Linear Elamite

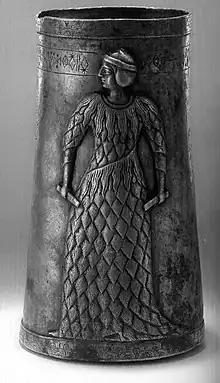
Silver cup (item Q) from Marvdasht, Fars, with Linear-Elamite inscription on it, from the 3rd millennium BCE and kept in the National Museum of Iran. According to Desset et al., the inscription reads "For the Lady of Marapsha (toponym), (named) Shuwar-asu, I made this silver vase. In the Temple that will be known by my name, Humshat, I dedicated it with goodwill for you."

, there are now 51 known texts and fragments written in Linear Elamite. They can be divided into three sub-corpora: the Western Elamite (Lowlands), the Central Elamite (Highlands), and the Eastern Elamite (Elamo-Bactrian).